Victoria Beckham

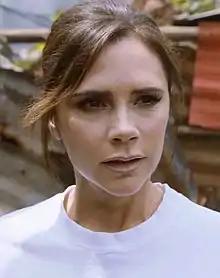
Beckham in 2018

Victoria Caroline, Lady Beckham (born 17 April 1974), is an English fashion designer, singer, and television personality. She rose to prominence in the 1990s as a member of the pop group the Spice Girls, in which she was nicknamed Posh Spice. After the Spice Girls disbanded in 2001, Beckham signed with Virgin Records, to release her self-titled debut solo album, which produced two UK Top 10 singles. Beckham has also become an internationally recognised style icon and fashion designer.